MDMA

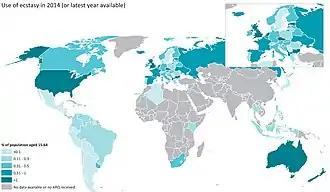
UNODC map showing the use of ecstasy by country in 2014 for the global population aged 15–64

The use of MDMA in Texas clubs declined rapidly after criminalization, but by 1991, the drug became popular among young middle-class whites and in nightclubs. In 1985, MDMA use became associated with acid house on the Spanish island of Ibiza. Thereafter, in the late 1980s, the drug spread alongside rave culture to the United Kingdom and then to other European and American cities. Illicit MDMA use became increasingly widespread among young adults in universities and later, in high schools. Since the mid-1990s, MDMA has become the most widely used amphetamine-type drug by college students and teenagers. MDMA became one of the four most widely used illicit drugs in the US, along with cocaine, heroin, and cannabis. According to some estimates as of 2004, only marijuana attracts more first time users in the United States.